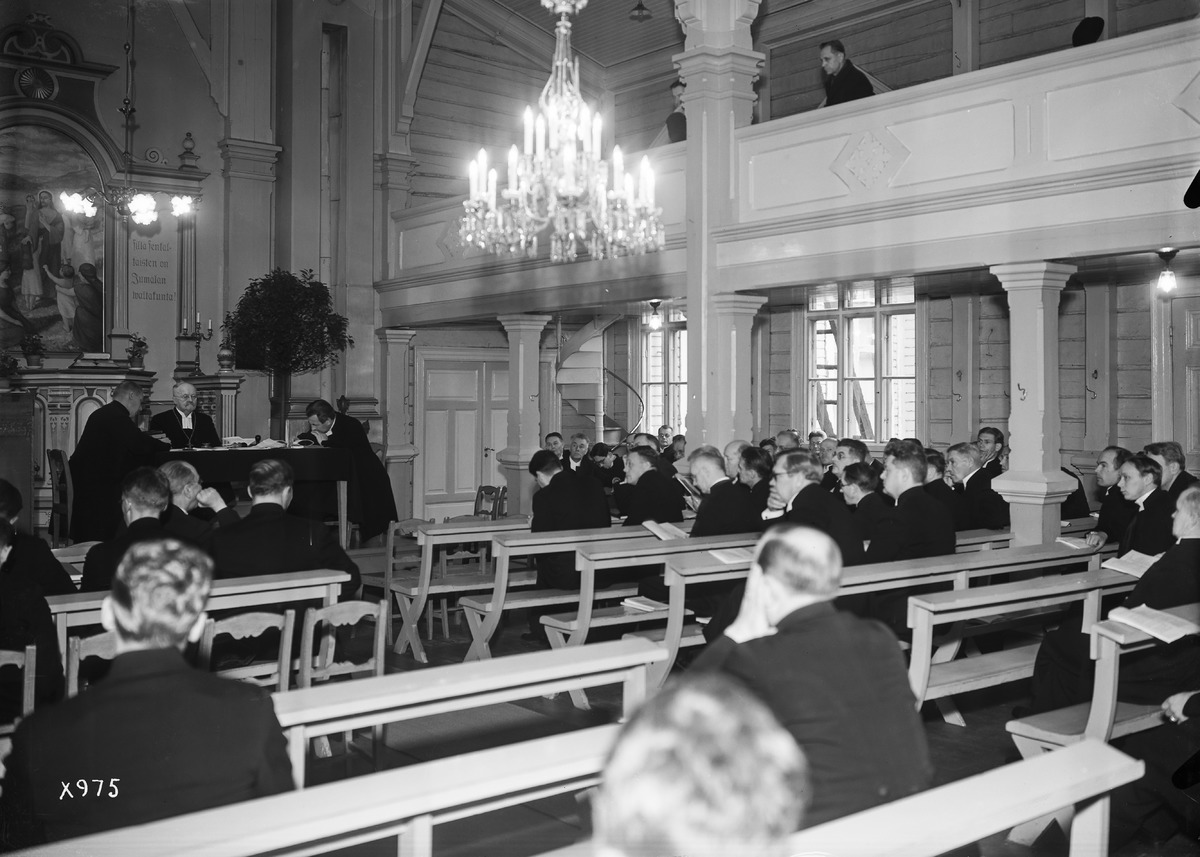
Ihmisiä kirkossa
People in a church
sisällön kuvaus: Ihmisiä kirkossa 3.11.1937. content description: People in a church on November 3, 1937.
Vuosi: 1937
Paikka: , Suomi, Suomi
Aiheet: sisäkuva; ryhmäkuva; kokoukset; kirkot; meetings; churches